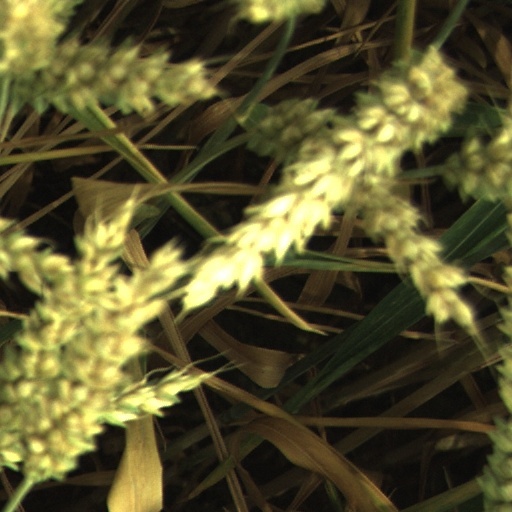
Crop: wheat